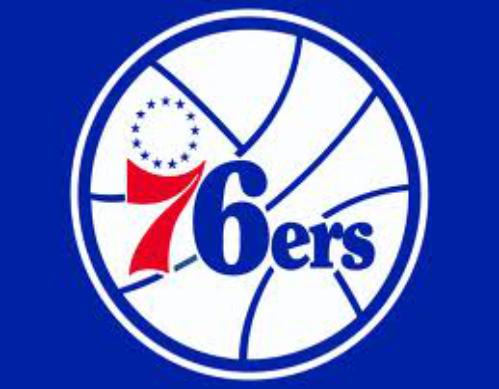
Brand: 76
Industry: Clothes